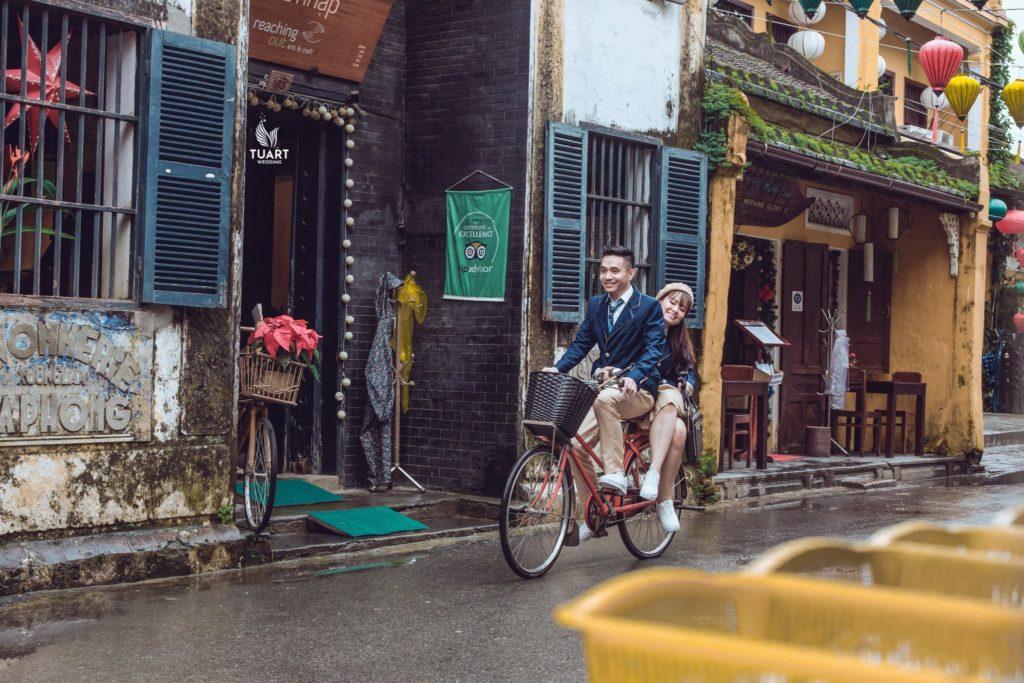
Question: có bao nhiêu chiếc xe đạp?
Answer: có hai chiếc xe đạp